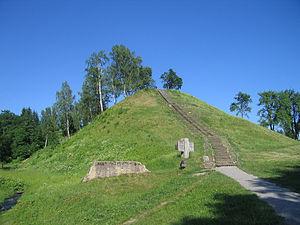
Merkinė est un village situé dans le Parc national de Dzūkija